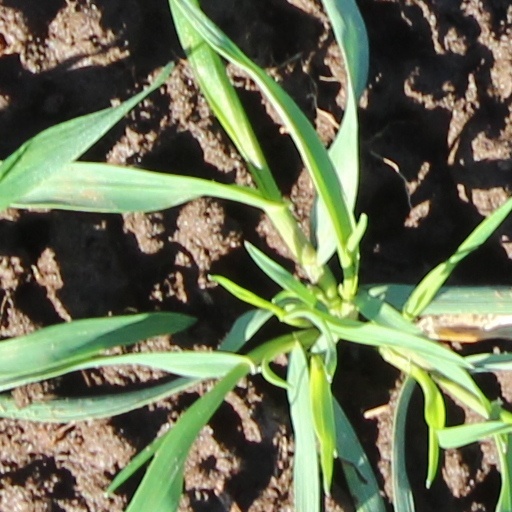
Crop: wheat